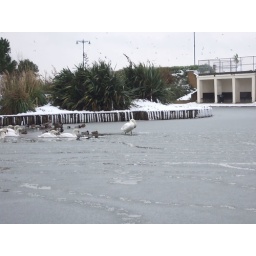
Ryde Boating Lake wild fowl in clear water